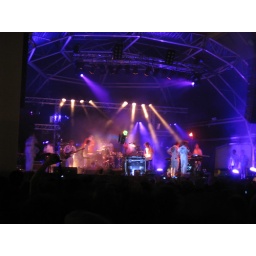
If you look towards the back on the left side, there's a person in a red M&amp;amp;M costume.